United States Post Office (Newcastle, Wyoming)

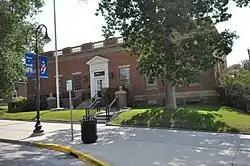

The Newcastle Main Post Office is a historic post office building in Newcastle, Wyoming. Built in 1932, it was constructed as part of a facilities improvement program by the United States Post Office Department. The post office in Newcastle was nominated to the National Register of Historic Places as part of a thematic study comprising twelve Wyoming post offices built to standardized USPO plans in the early twentieth century.